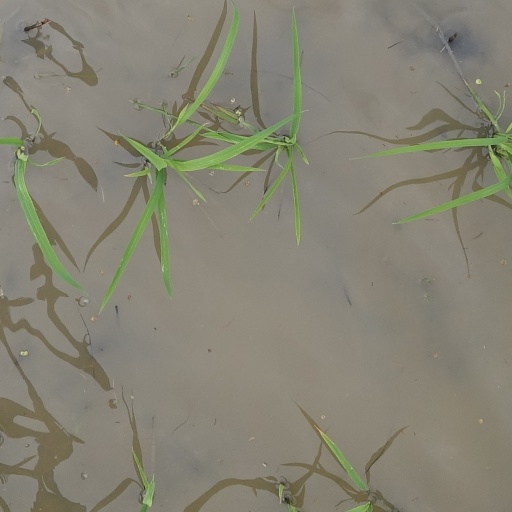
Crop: rice